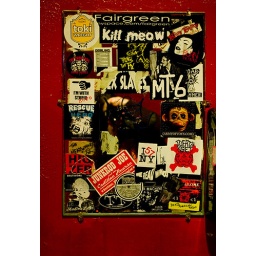
Self portrait in the bathroom mirror at the otto bar